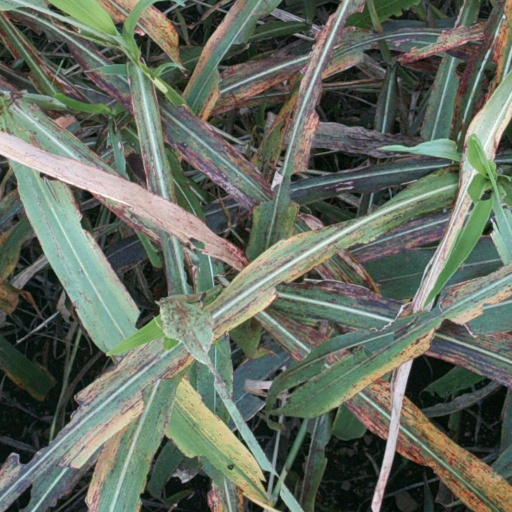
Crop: sorghum